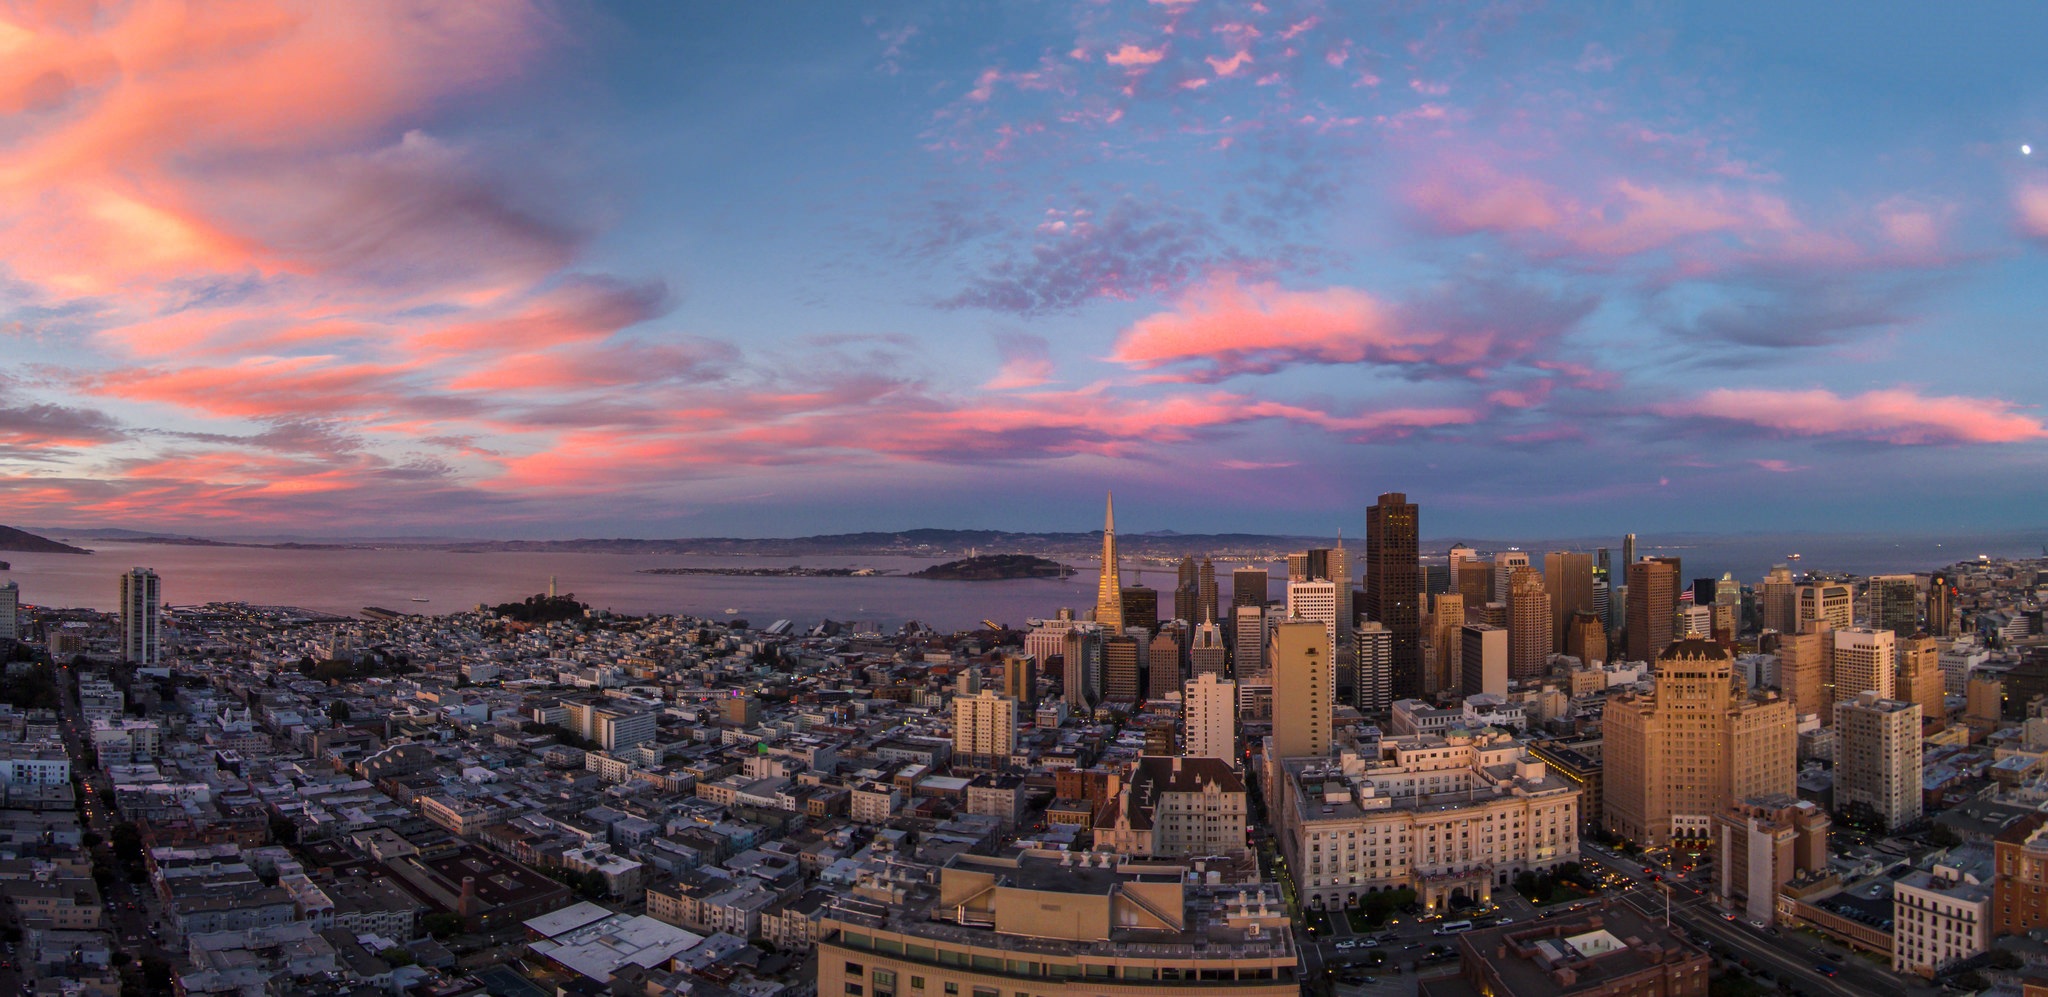
landscape, water, ocean, horizon, cloud, architecture, sky, sunset, bridge, skyline, night, purple, dawn, city, skyscraper, urban, cityscape, panorama, downtown, tourist, travel, san francisco, dusk, evening, tower, america, landmark, attraction, california, drone, famous, pacific, metropolis, afterglow, san francisco skyline, human settlement